Dobec

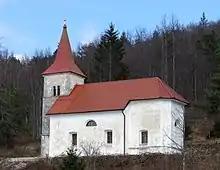
Saint Leonard's Church

The local church, built outside the settlement to the north, is dedicated to Saint Leonard and belongs to the Parish of Begunje pri Cerknici. The church was first recorded in written sources in 1322.